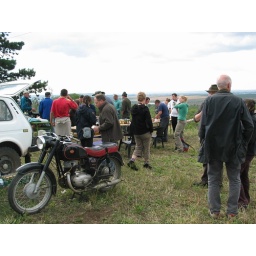
wild boar stew and palinka in half pepper cups at the festival at the castle at Boldogkovaralja